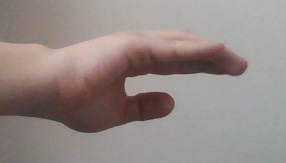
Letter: jeem